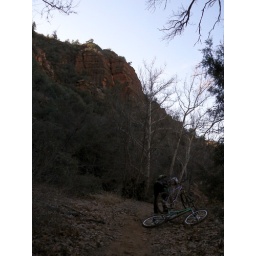
checking the bike at the base Courthouse Rock by Buddha Beach on Oak Creek